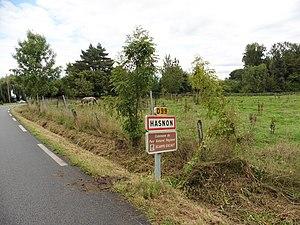
City limit signs Hasnon-la-Cataine sur la D99.- Nord.- france
Hasnon est une commune française située dans le département du Nord, en région Hauts-de-France.